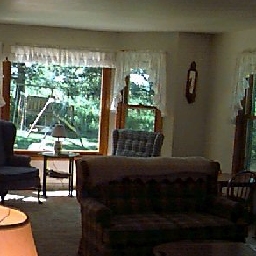
Room type: bedroom